Late Night with Jimmy Fallon

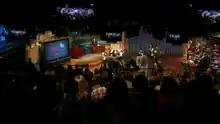
Show set in January 2011

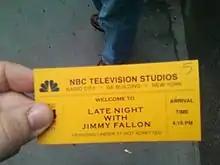
A ticket to the show on September 14, 2011

In 2004, NBC announced that in five years, "Late Night" host Conan O'Brien would replace Jay Leno as the host of "The Tonight Show". Fallon, at the time, had just left "Saturday Night Live", and was pursuing a movie career. "SNL" executive producer Lorne Michaels was the first to suggest to the comedian that he'd be perfect to fill O'Brien's empty seat. Michaels said he wanted Fallon to be the new host dating back to the day that Fallon left "Saturday Night Live", which occurred only a few months before O'Brien's departure was announced. Michaels, a staunch advocate of Fallon, urged NBC to give Fallon a holding deal in February 2007 so that he couldn't be lured elsewhere.